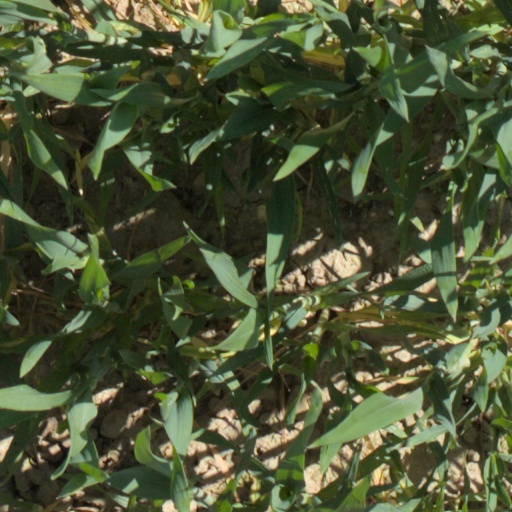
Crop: wheat